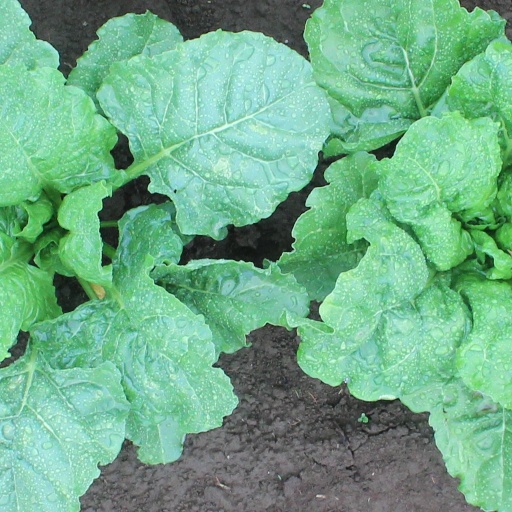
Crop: sugar beet